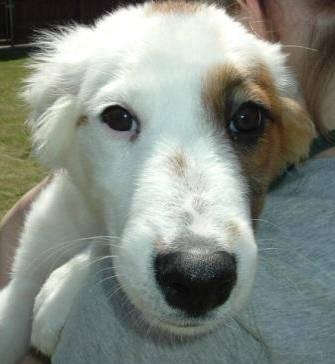
dog